High-temperature superconductivity

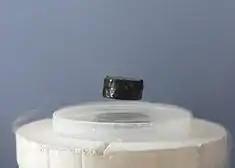
Small magnet levitating above a high-temperature superconductor cooled by liquid nitrogen: this is a case of Meissner effect.

An experiment based on flux quantization of a three-grain ring of YBaCuO (YBCO) was proposed to test the symmetry of the order parameter in the HTS. The symmetry of the order parameter could best be probed at the junction interface as the Cooper pairs tunnel across a Josephson junction or weak link. It was expected that a half-integer flux, that is, a spontaneous magnetization could only occur for a junction of "d" symmetry superconductors. But, even if the junction experiment is the strongest method to determine the symmetry of the HTS order parameter, the results have been ambiguous. John R. Kirtley and C. C. Tsuei thought that the ambiguous results came from the defects inside the HTS, leading them to an experiment where both clean limit (no defects) and dirty limit (maximal defects) were considered simultaneously. Spontaneous magnetization was clearly observed in YBCO, which supported the "d" symmetry of the order parameter in YBCO. But, since YBCO is orthorhombic, it might inherently have an admixture of "s" symmetry. By tuning their technique, they found an admixture of "s" symmetry in YBCO within about 3%. Also, they found a pure "d" order parameter symmetry in tetragonal TlBaCuO.